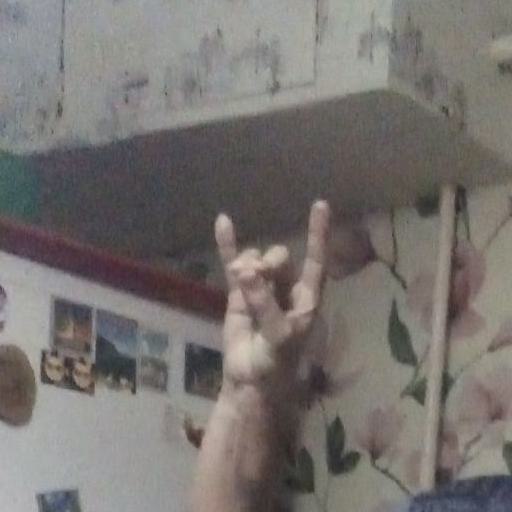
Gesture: rock